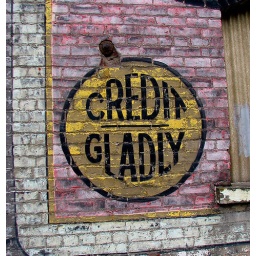
Detail of a wall sign in North Portland, Oregon.